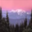
Label: mountain